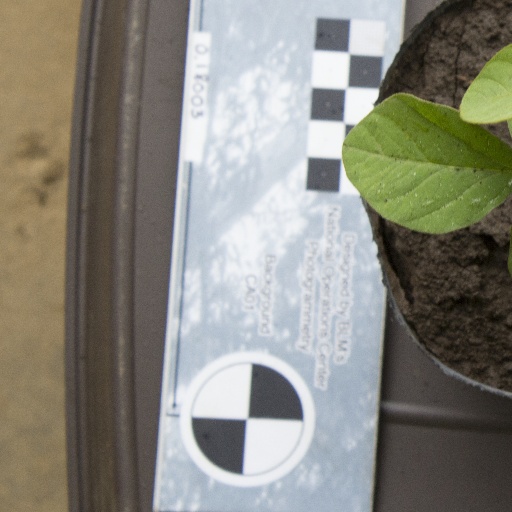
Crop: soybean